Ron Rivera

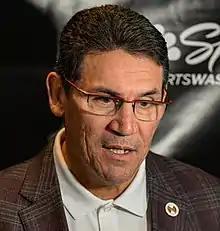
Rivera in 2022

Ronald Eugene Rivera (born January 7, 1962) is an American football executive and former professional player and coach who is the general manager for the California Golden Bears. He played nine seasons in the National Football League (NFL) as a linebacker for the Chicago Bears and was a member of their 1985 team that won Super Bowl XX. Rivera later served as the head coach of the NFL's Carolina Panthers and Washington Football Team / Commanders, earning two NFL Coach of the Year awards with the former.